History of cancer chemotherapy

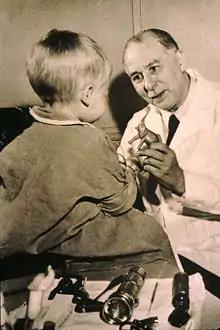
Sidney Farber's work was instrumental in showing that effective pharmacological treatment of cancer was possible

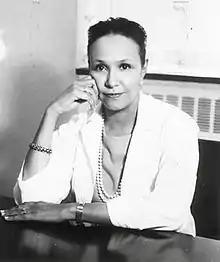
Jane C. Wright pioneered the use of the drug methotrexate to treat breast cancer and skin cancer

Shortly after World War II, a second approach to drug therapy of cancer began. Sidney Farber, a pathologist at Harvard Medical School, studied the effects of folic acid on leukemia patients. Folic acid, a vitamin crucial for DNA metabolism (the significance of DNA was not known at that time), had been discovered by Lucy Wills, when she was working in India, in 1937. It seemed to stimulate the proliferation of acute lymphoblastic leukemia (ALL) cells when administered to children with this cancer. In one of the first examples of rational drug design (rather than accidental discovery), Farber used folate analogues synthesized by Harriett Kiltie and Yellapragada Subbarow of Lederle Laboratories. These analogues — first aminopterin and then amethopterin (now methotrexate) were antagonistic to folic acid, and blocked the function of folate-requiring enzymes. When administered to children with ALL in 1948, these agents became the first drugs to induce remission in children with ALL. Remissions were brief, but the principle was clear — antifolates could suppress proliferation of malignant cells, and could thereby re-establish normal bone-marrow function. Farber met resistance to conducting his studies at a time when the commonly held medical belief was that leukemia was incurable, and that the children should be allowed to die in peace. Afterwards, Farber's 1948 report in the New England Journal of Medicine was met with incredulity and ridicule.